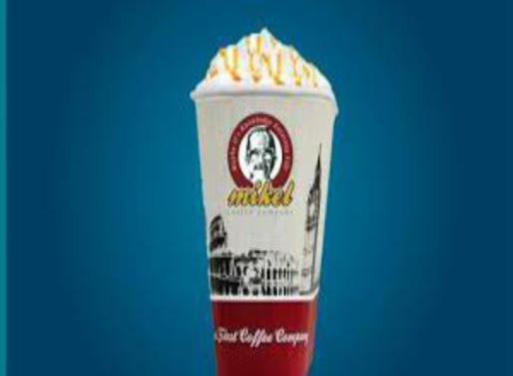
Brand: mikel coffee company
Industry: Food